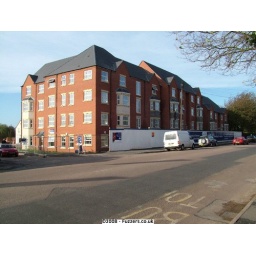
coundon road rugby ground now given over to development